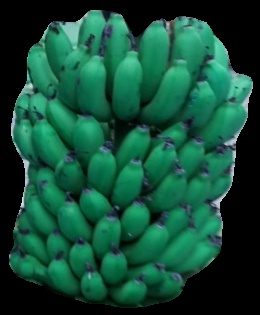
Variety: pachbale
Grade: grade2